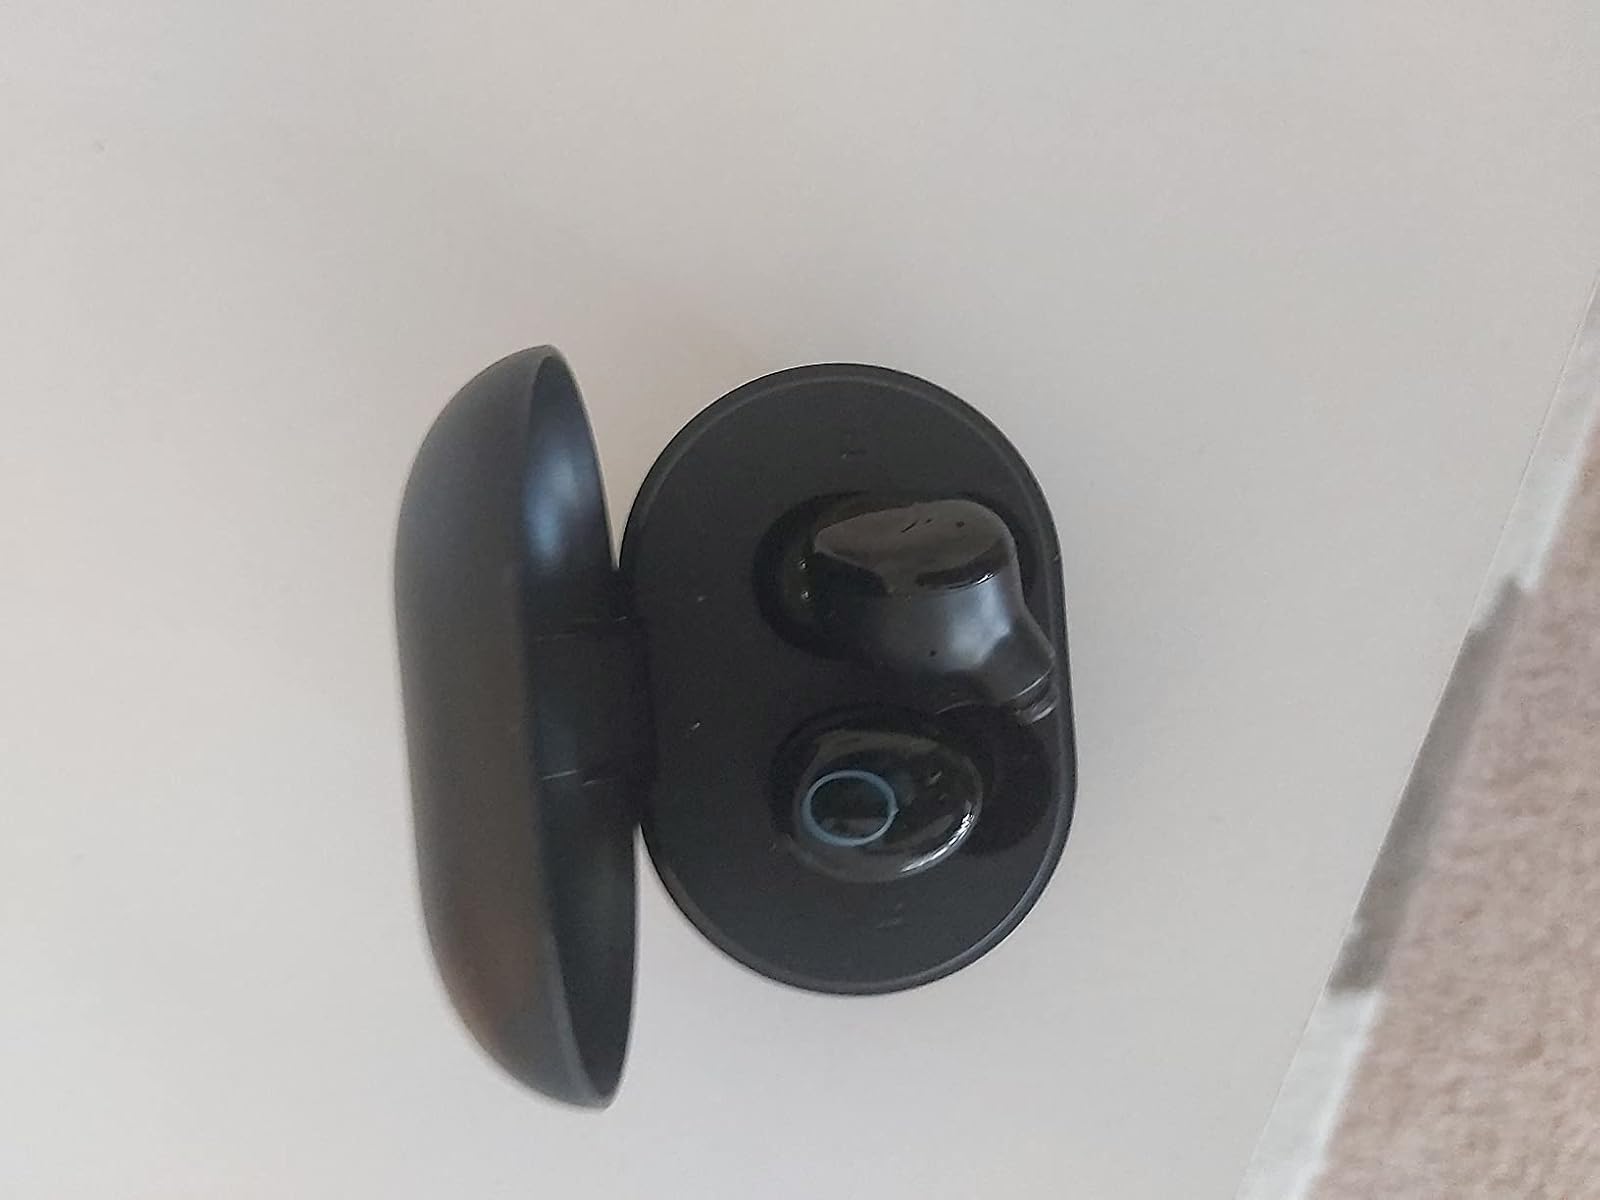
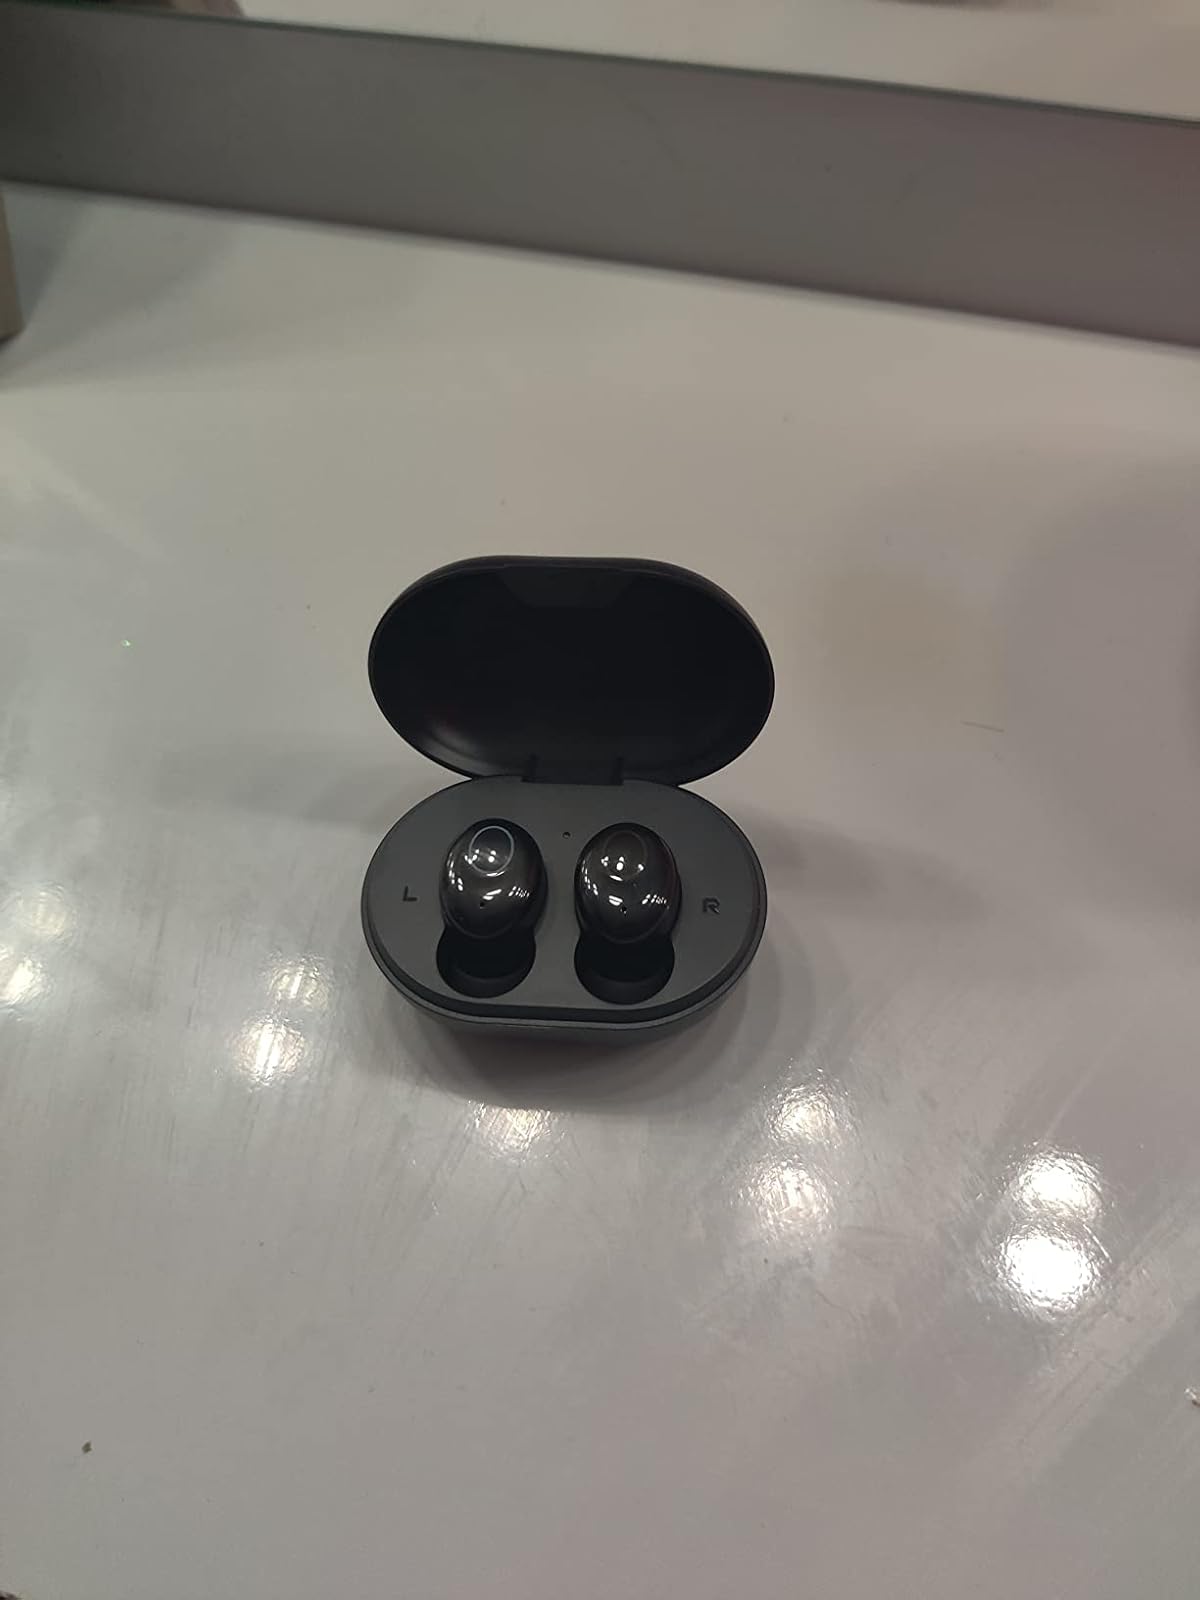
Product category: earbuds
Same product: yes